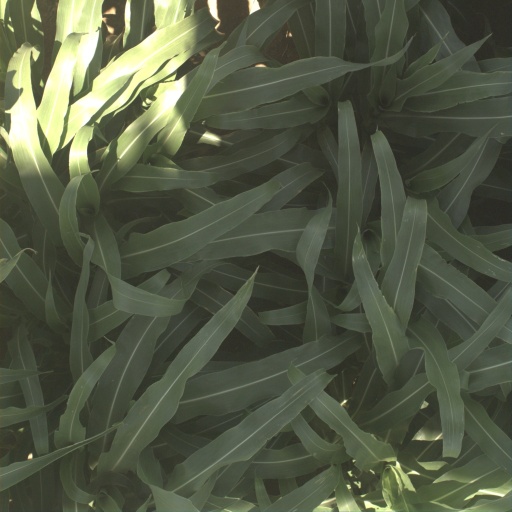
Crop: sorghum